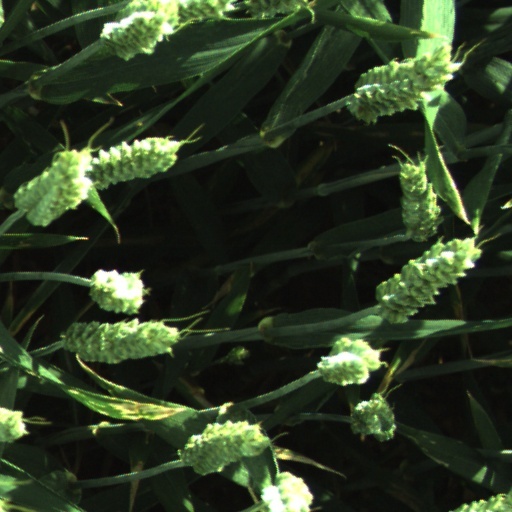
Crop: wheat